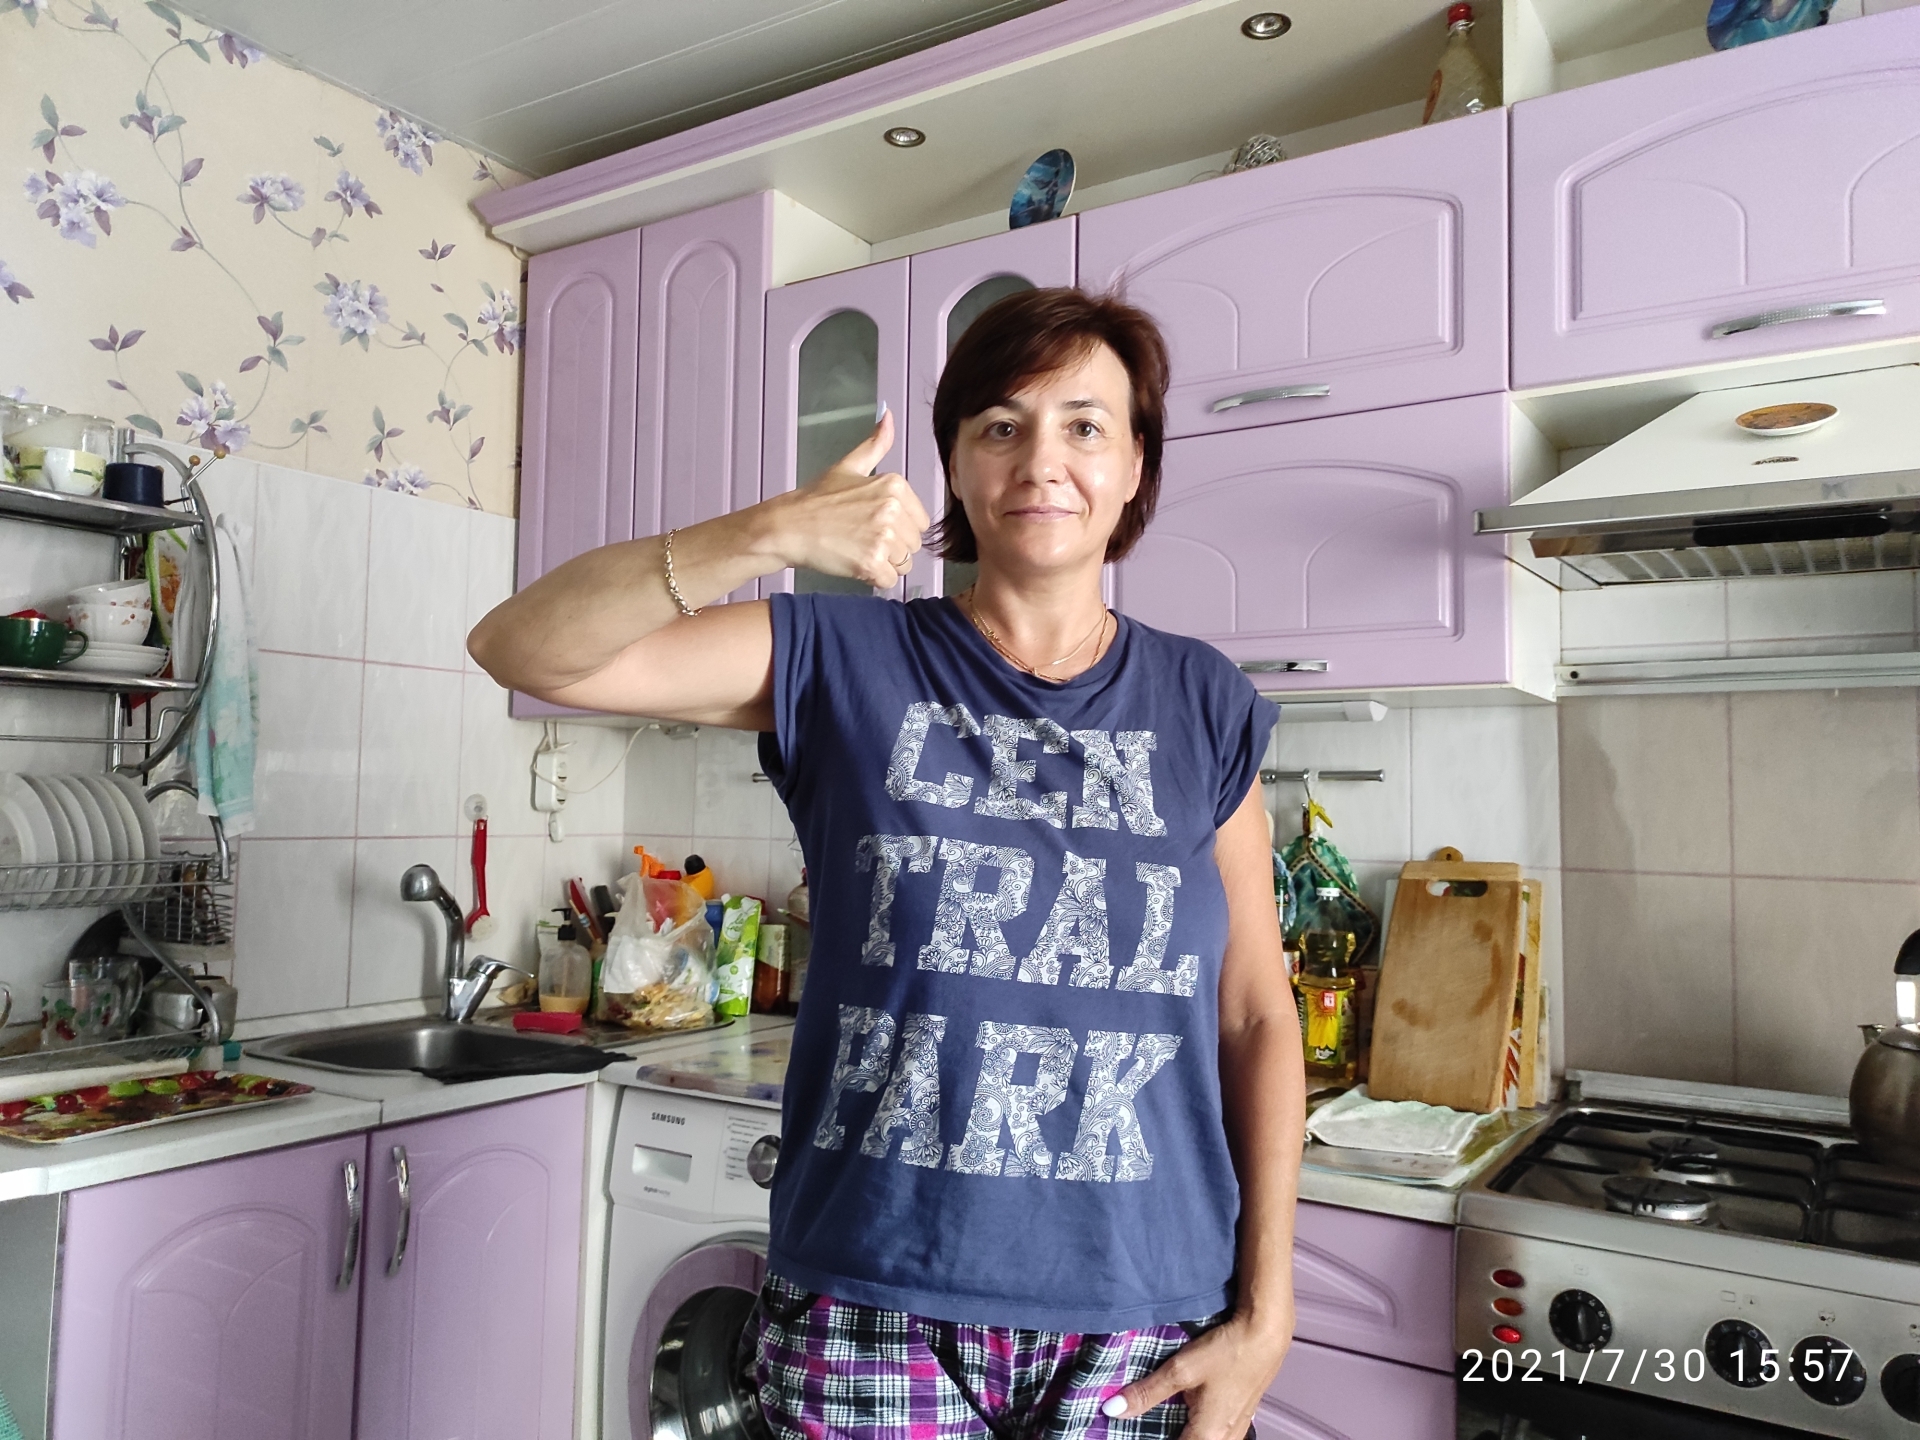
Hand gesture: like